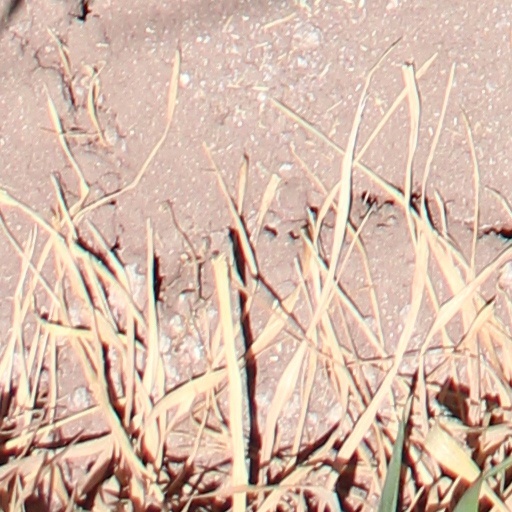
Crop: wheat